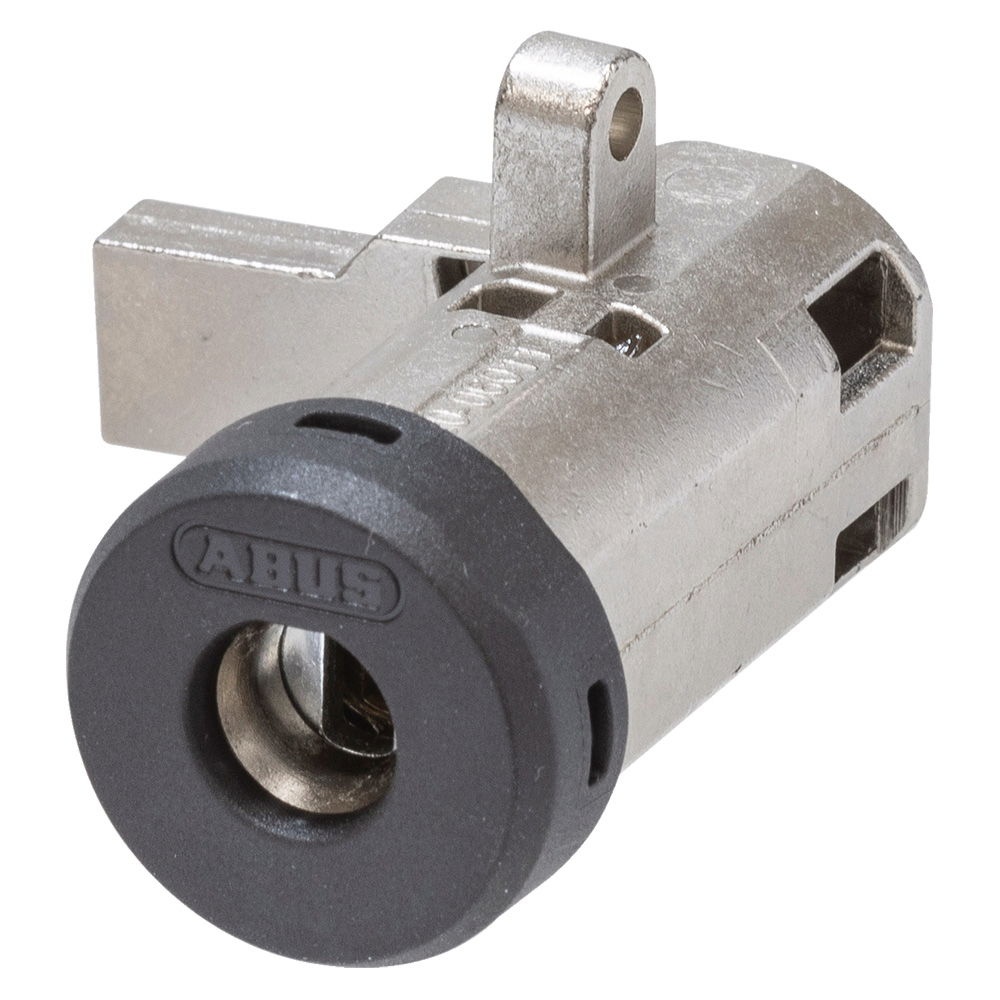
ABUS - Battery Lock - BLO CUB IT2.B3 XPlus Service
Brand: Abus
Category: Sporting Goods > Outdoor Recreation > Cycling > Bicycle Accessories > Bicycle Locks > Bicycle Disc Locks